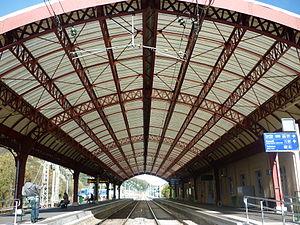
la gare de Foix (Ariège, Pyrénées) vue intérieure, des quais et de la marquise ou verrière